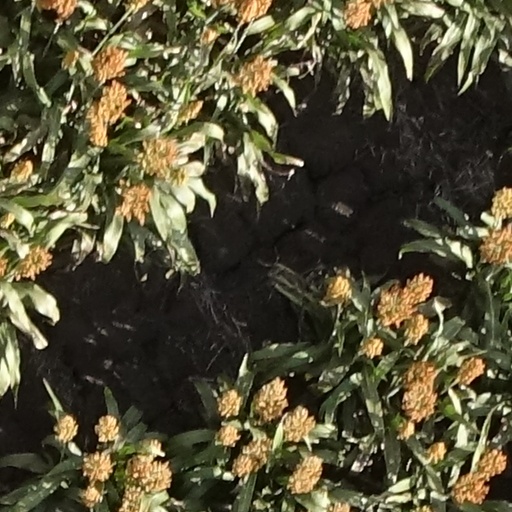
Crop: sorghum